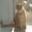
Label: cat